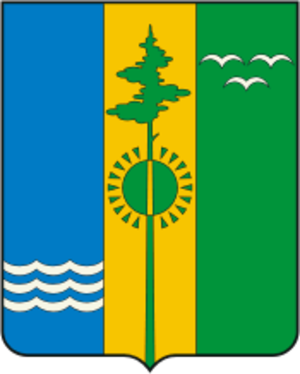
Ci-après la liste des villes de Russie dont la population était supérieure à 100 000 habitants au recensement de 2010. La capitale administrative des différents sujets fédéraux est indiquée en gras.